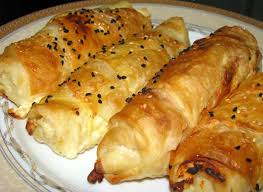
Yemek: borek